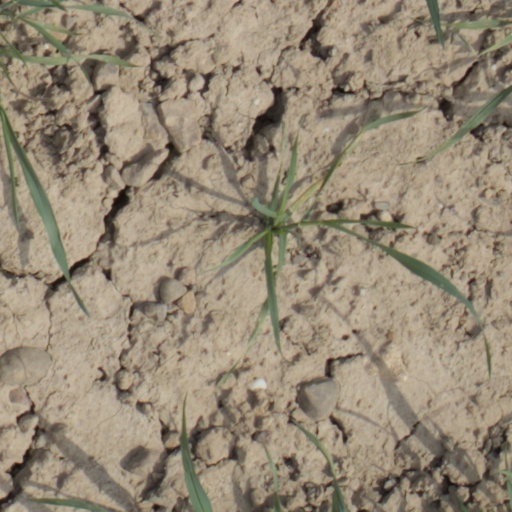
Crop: wheat